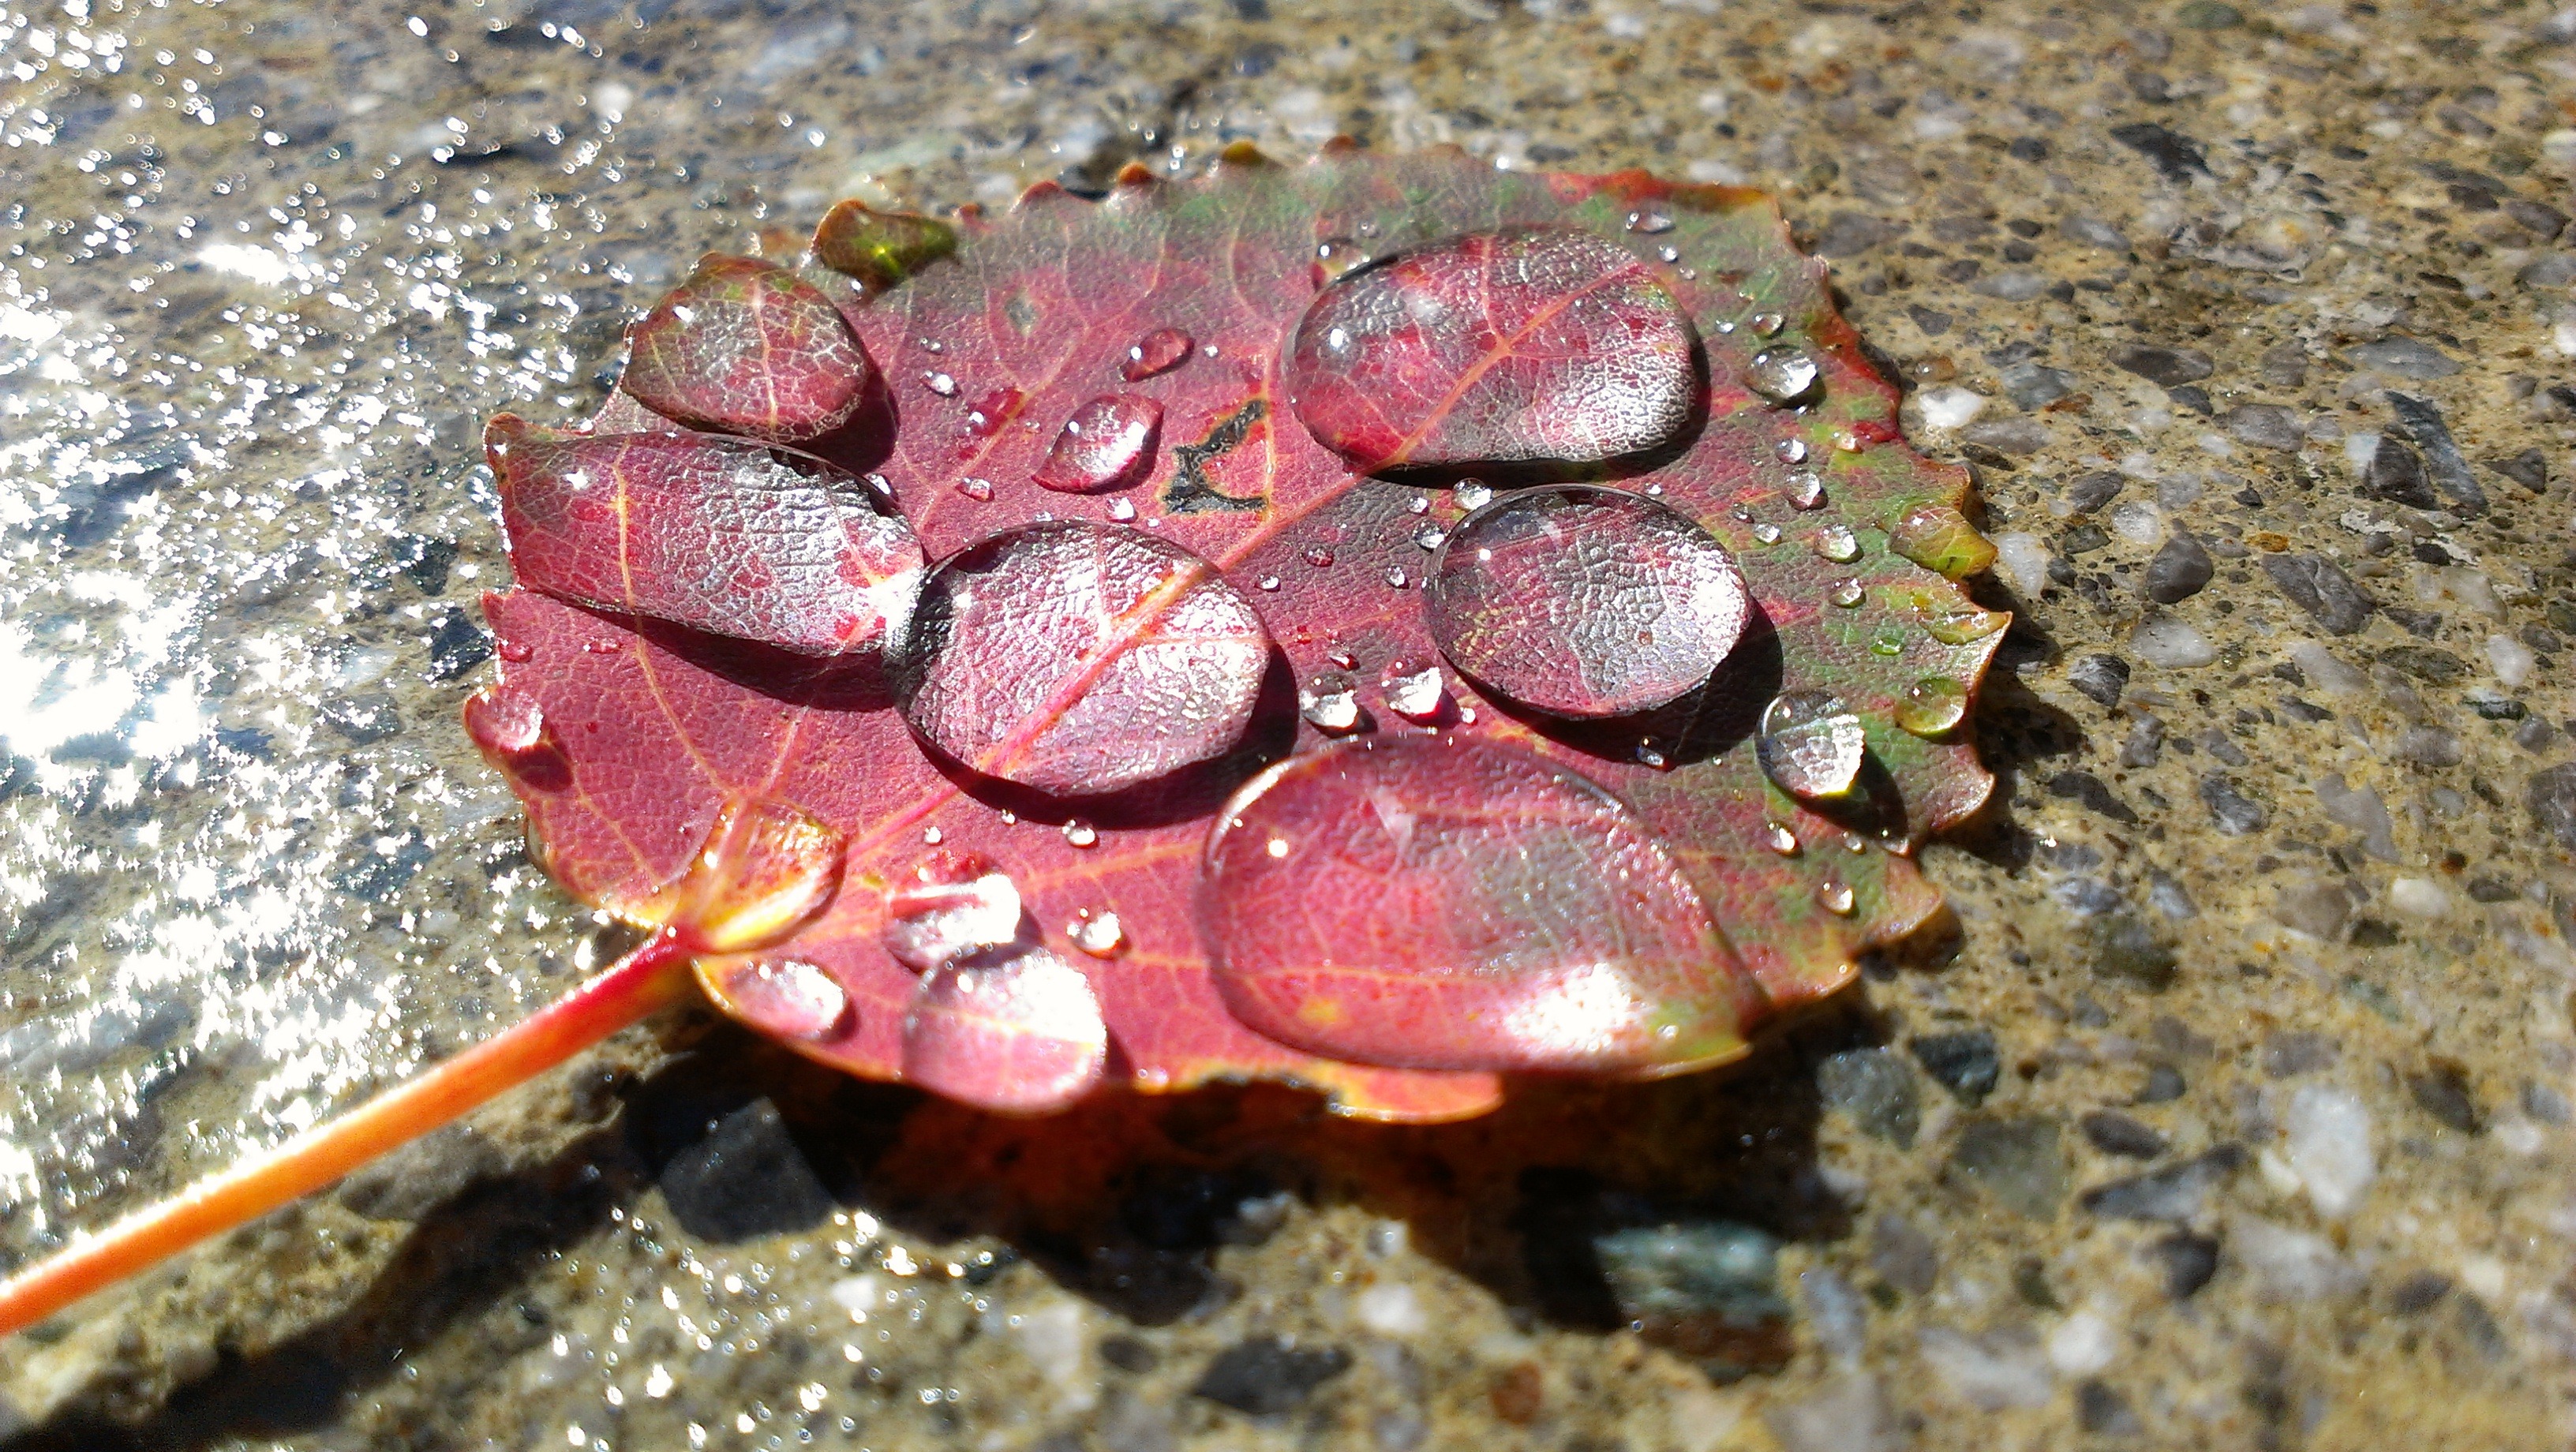
dew, leaf, flower, underwater, food, biology, autumn, fauna, drip, coral, coral reef, invertebrate, reef, close up, macro photography, marine biology